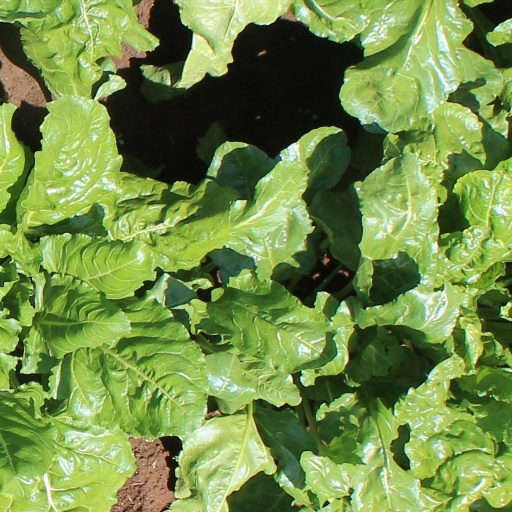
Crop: sugar beet